Stalin (1992 film)

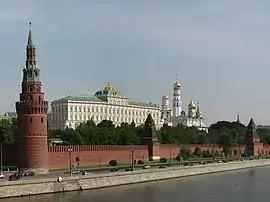
Permission was granted for the first time to shoot a feature film in the Moscow Kremlin

Filming began in October 1991 and was shot exclusively in the Soviet Union at several original locations, including in Stalin's Kuntsevo Dacha, prisons, the Kyiv railway station and for the first time ever, the Kremlin. During the filming in the Russian White House, the film crew worked while Mikhail Gorbachev engaged in government affairs one floor below.